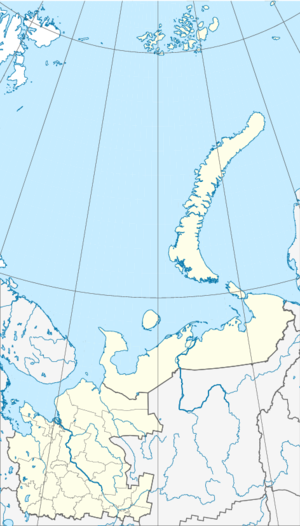
Koriajma est une ville de l'oblast d'Arkhangelsk, en Russie. Sa population s'élevait à 36 224 habitants en 2019.
Kargopol est une ville de l'oblast d'Arkhangelsk, en Russie, et le centre administratif du raïon Kargopolski. Sa population s'élevait à 10 037 habitants en 2019.
L'aéroport de Narian-Mar est un aéroport situé à 3 km à l'est de Narian-Mar, dans le district autonome de Nénétsie, au nord de la Russie. Aéroport civil et militaire, il est le principal aéroport sur la côte de la mer de Barents entre Arkhangelsk et la Nouvelle-Zemble. Il servait de base arrière pour les opérations menées à partir de la base aérienne de Rogatchevo en Nouvelle-Zemble.
Le HMS Edinburgh était un croiseur léger de classe Town en service dans la Royal Navy pendant la Seconde Guerre mondiale.